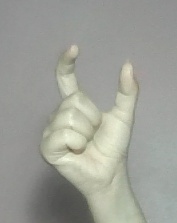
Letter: nun